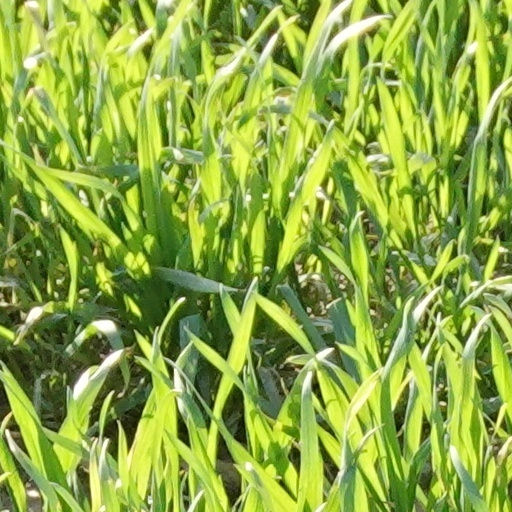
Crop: wheat